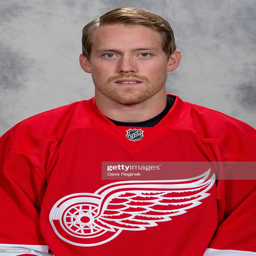
ice hockey player # has his official head shot taken .